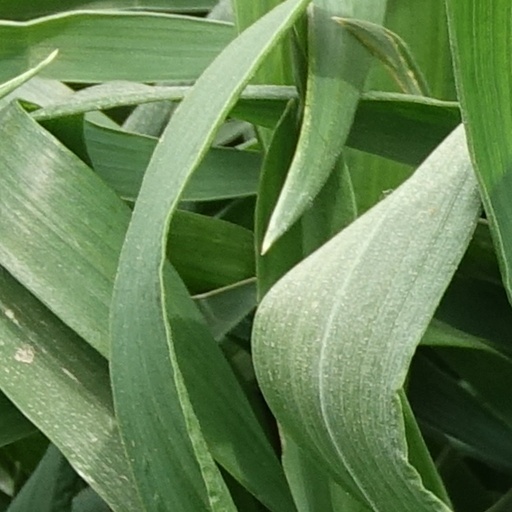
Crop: wheat